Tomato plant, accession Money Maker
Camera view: horizontal (90 deg, fisheye); turntable rotation: 300 degrees
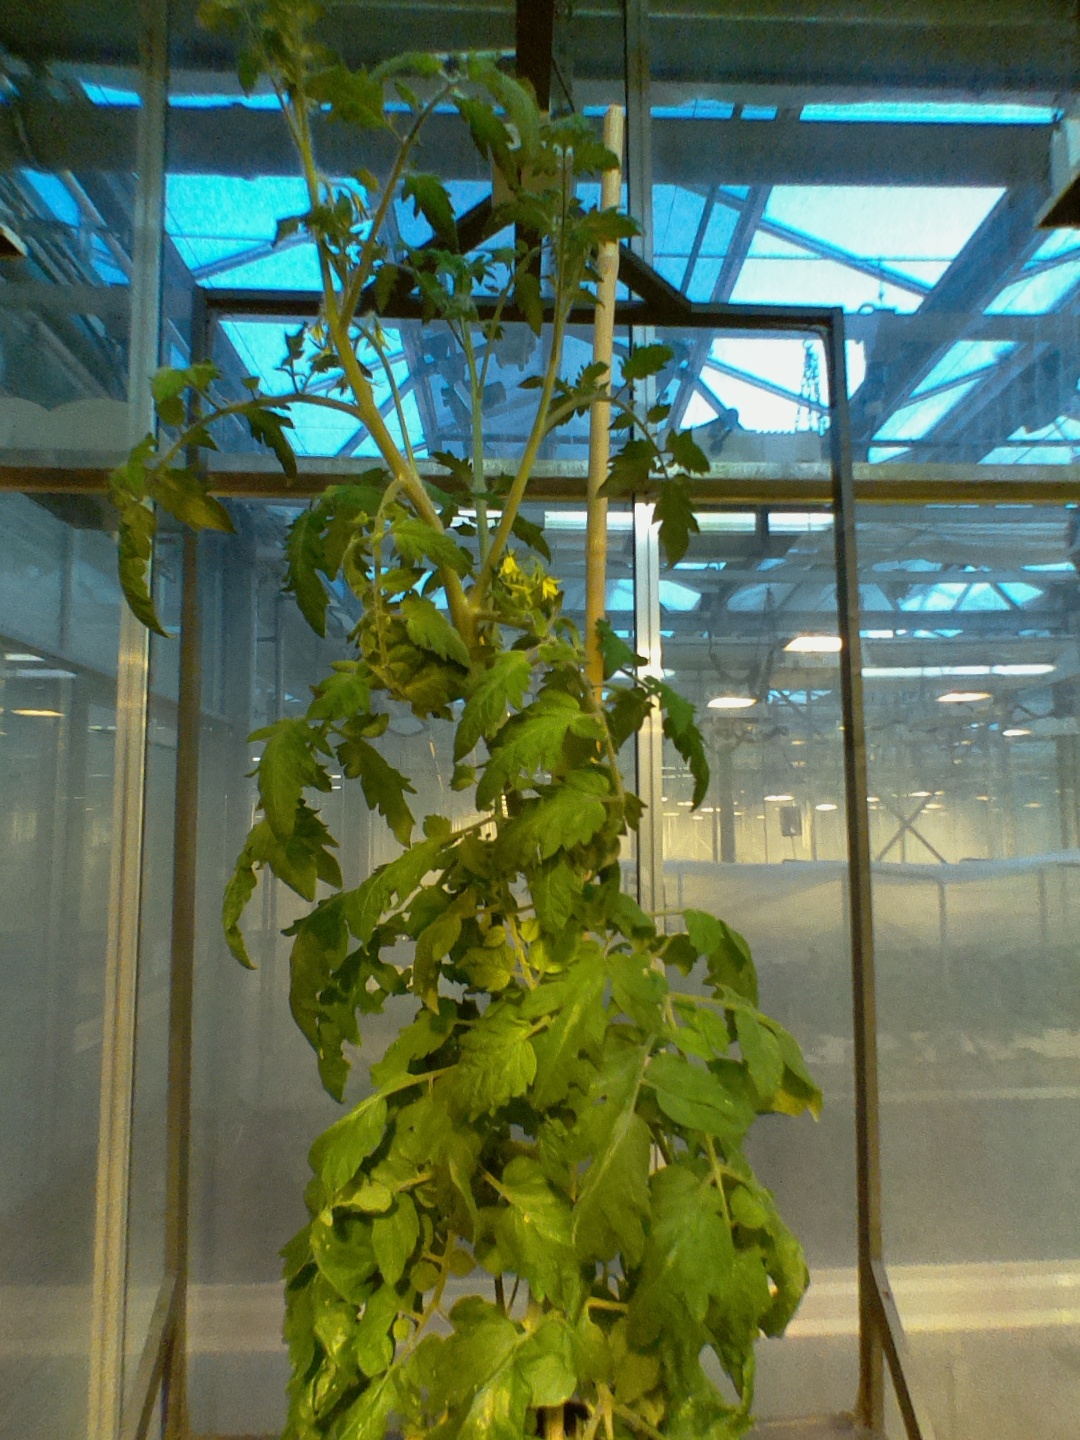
BBCH growth stage 70: Fruits at the main stem or branches visibles